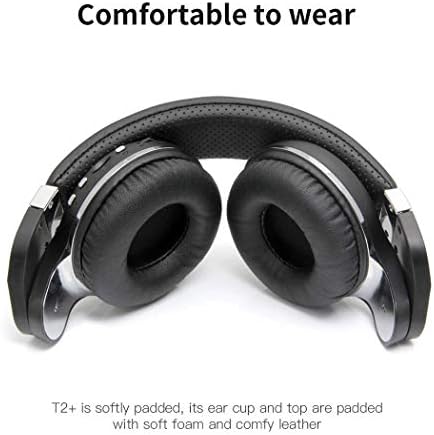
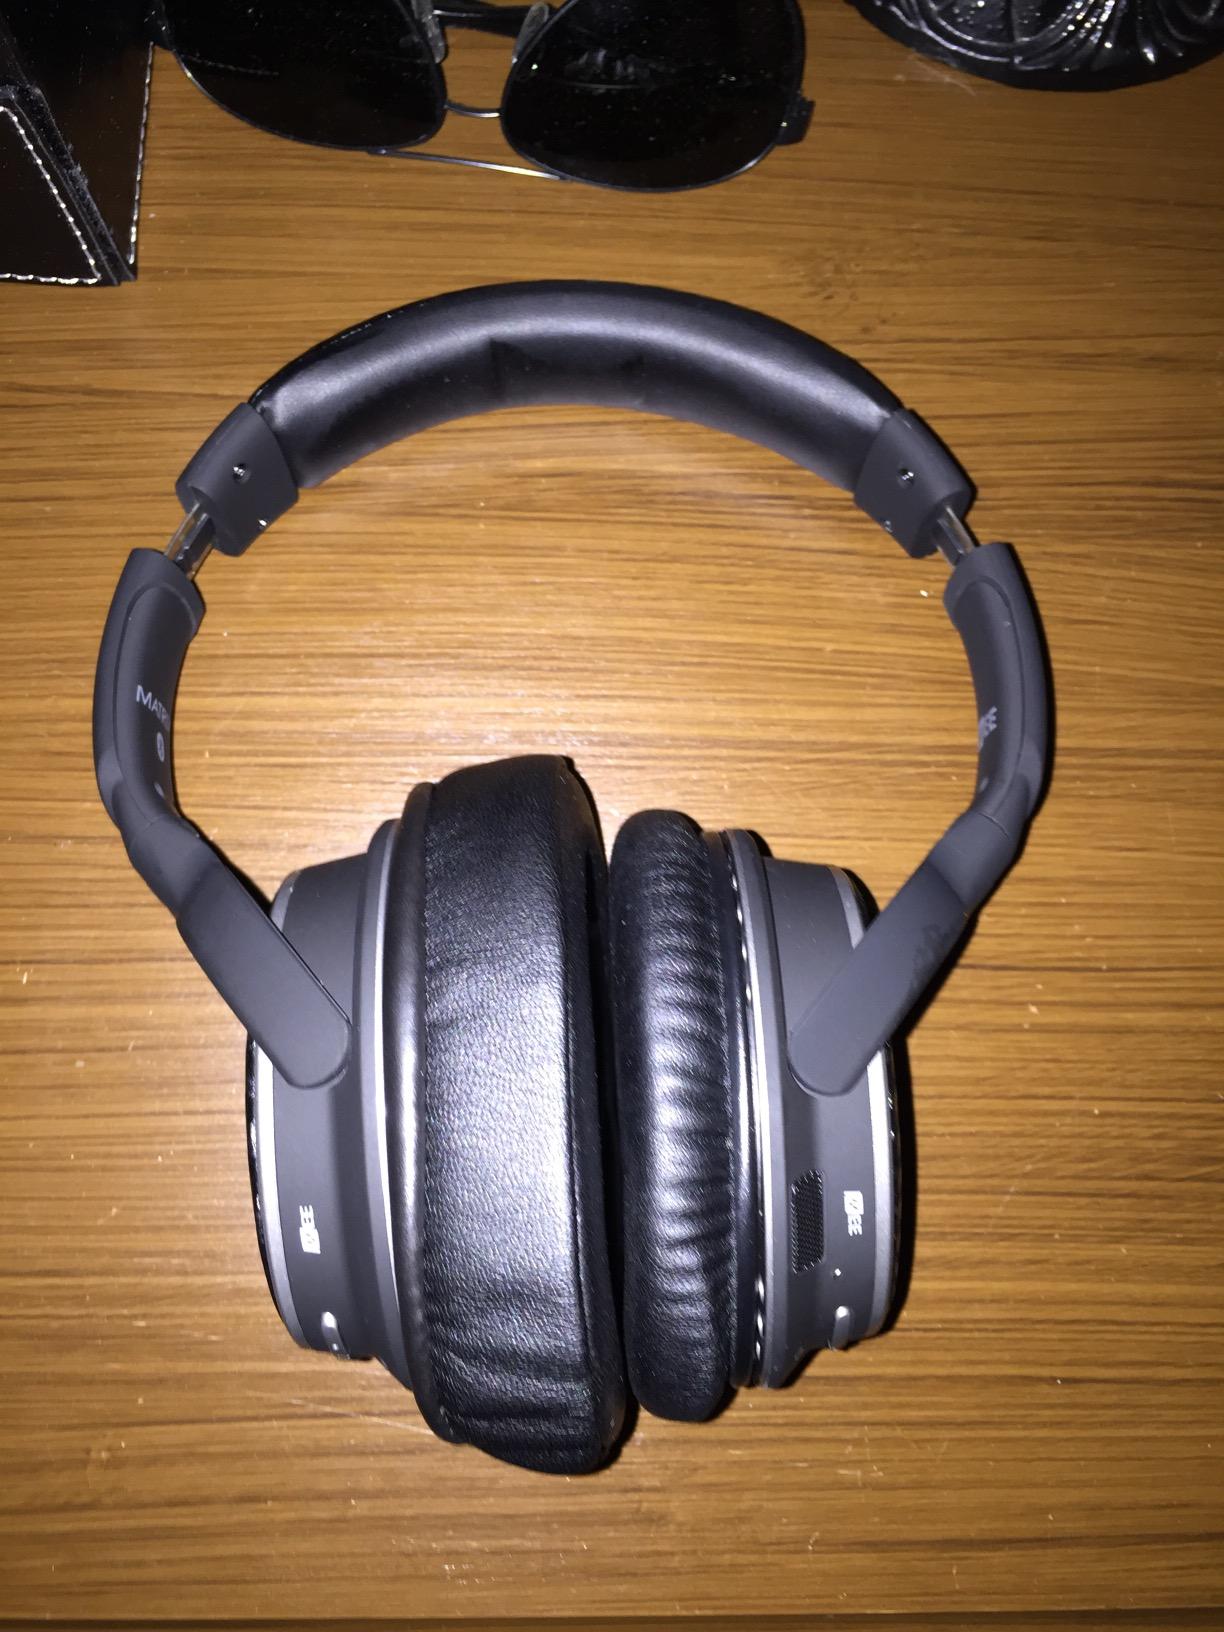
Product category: headphones
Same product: no